Harald Julius von Bosse

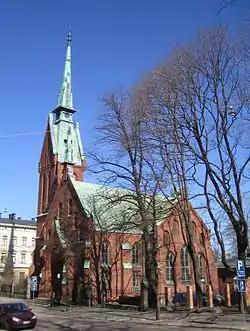
German Church, Helsinki (1864), Harald Julius von Bosse and Carl Johan von Heideken.

According to the aesthetics of the Historicism period, the architect Bosse tried his hand at different "historic styles". In his designs for country houses of the late 1830s to mid-1840s he worked mainly "in the English cottage style, using elements of Gothic decoration".